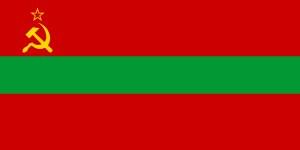
Le drapeau de la RSS moldave a été adopté par la République socialiste soviétique moldave, le 31 janvier 1952. Ce drapeau est très proche de l'actuelle Transnistrie.